Lunettes of Trois-Châtels and Tousey

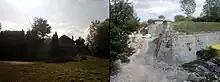
The two lunettes.

The lunettes of Trois-Châtels and Tousey are two lunettes located in the French city of Besançon. Their foundations were constructed in 1792 to support the citadel of Vauban but the structure was badly built and they were rebuilt during the Bourbon Restoration. In World War II, American forces liberated the city after a few battles in the two fortifications to reach the citadel. In the 1990s, they were bought by a man who now lives in the lunette of Tousey. Trois-Châtels has been an official historical monument of France since 1995.